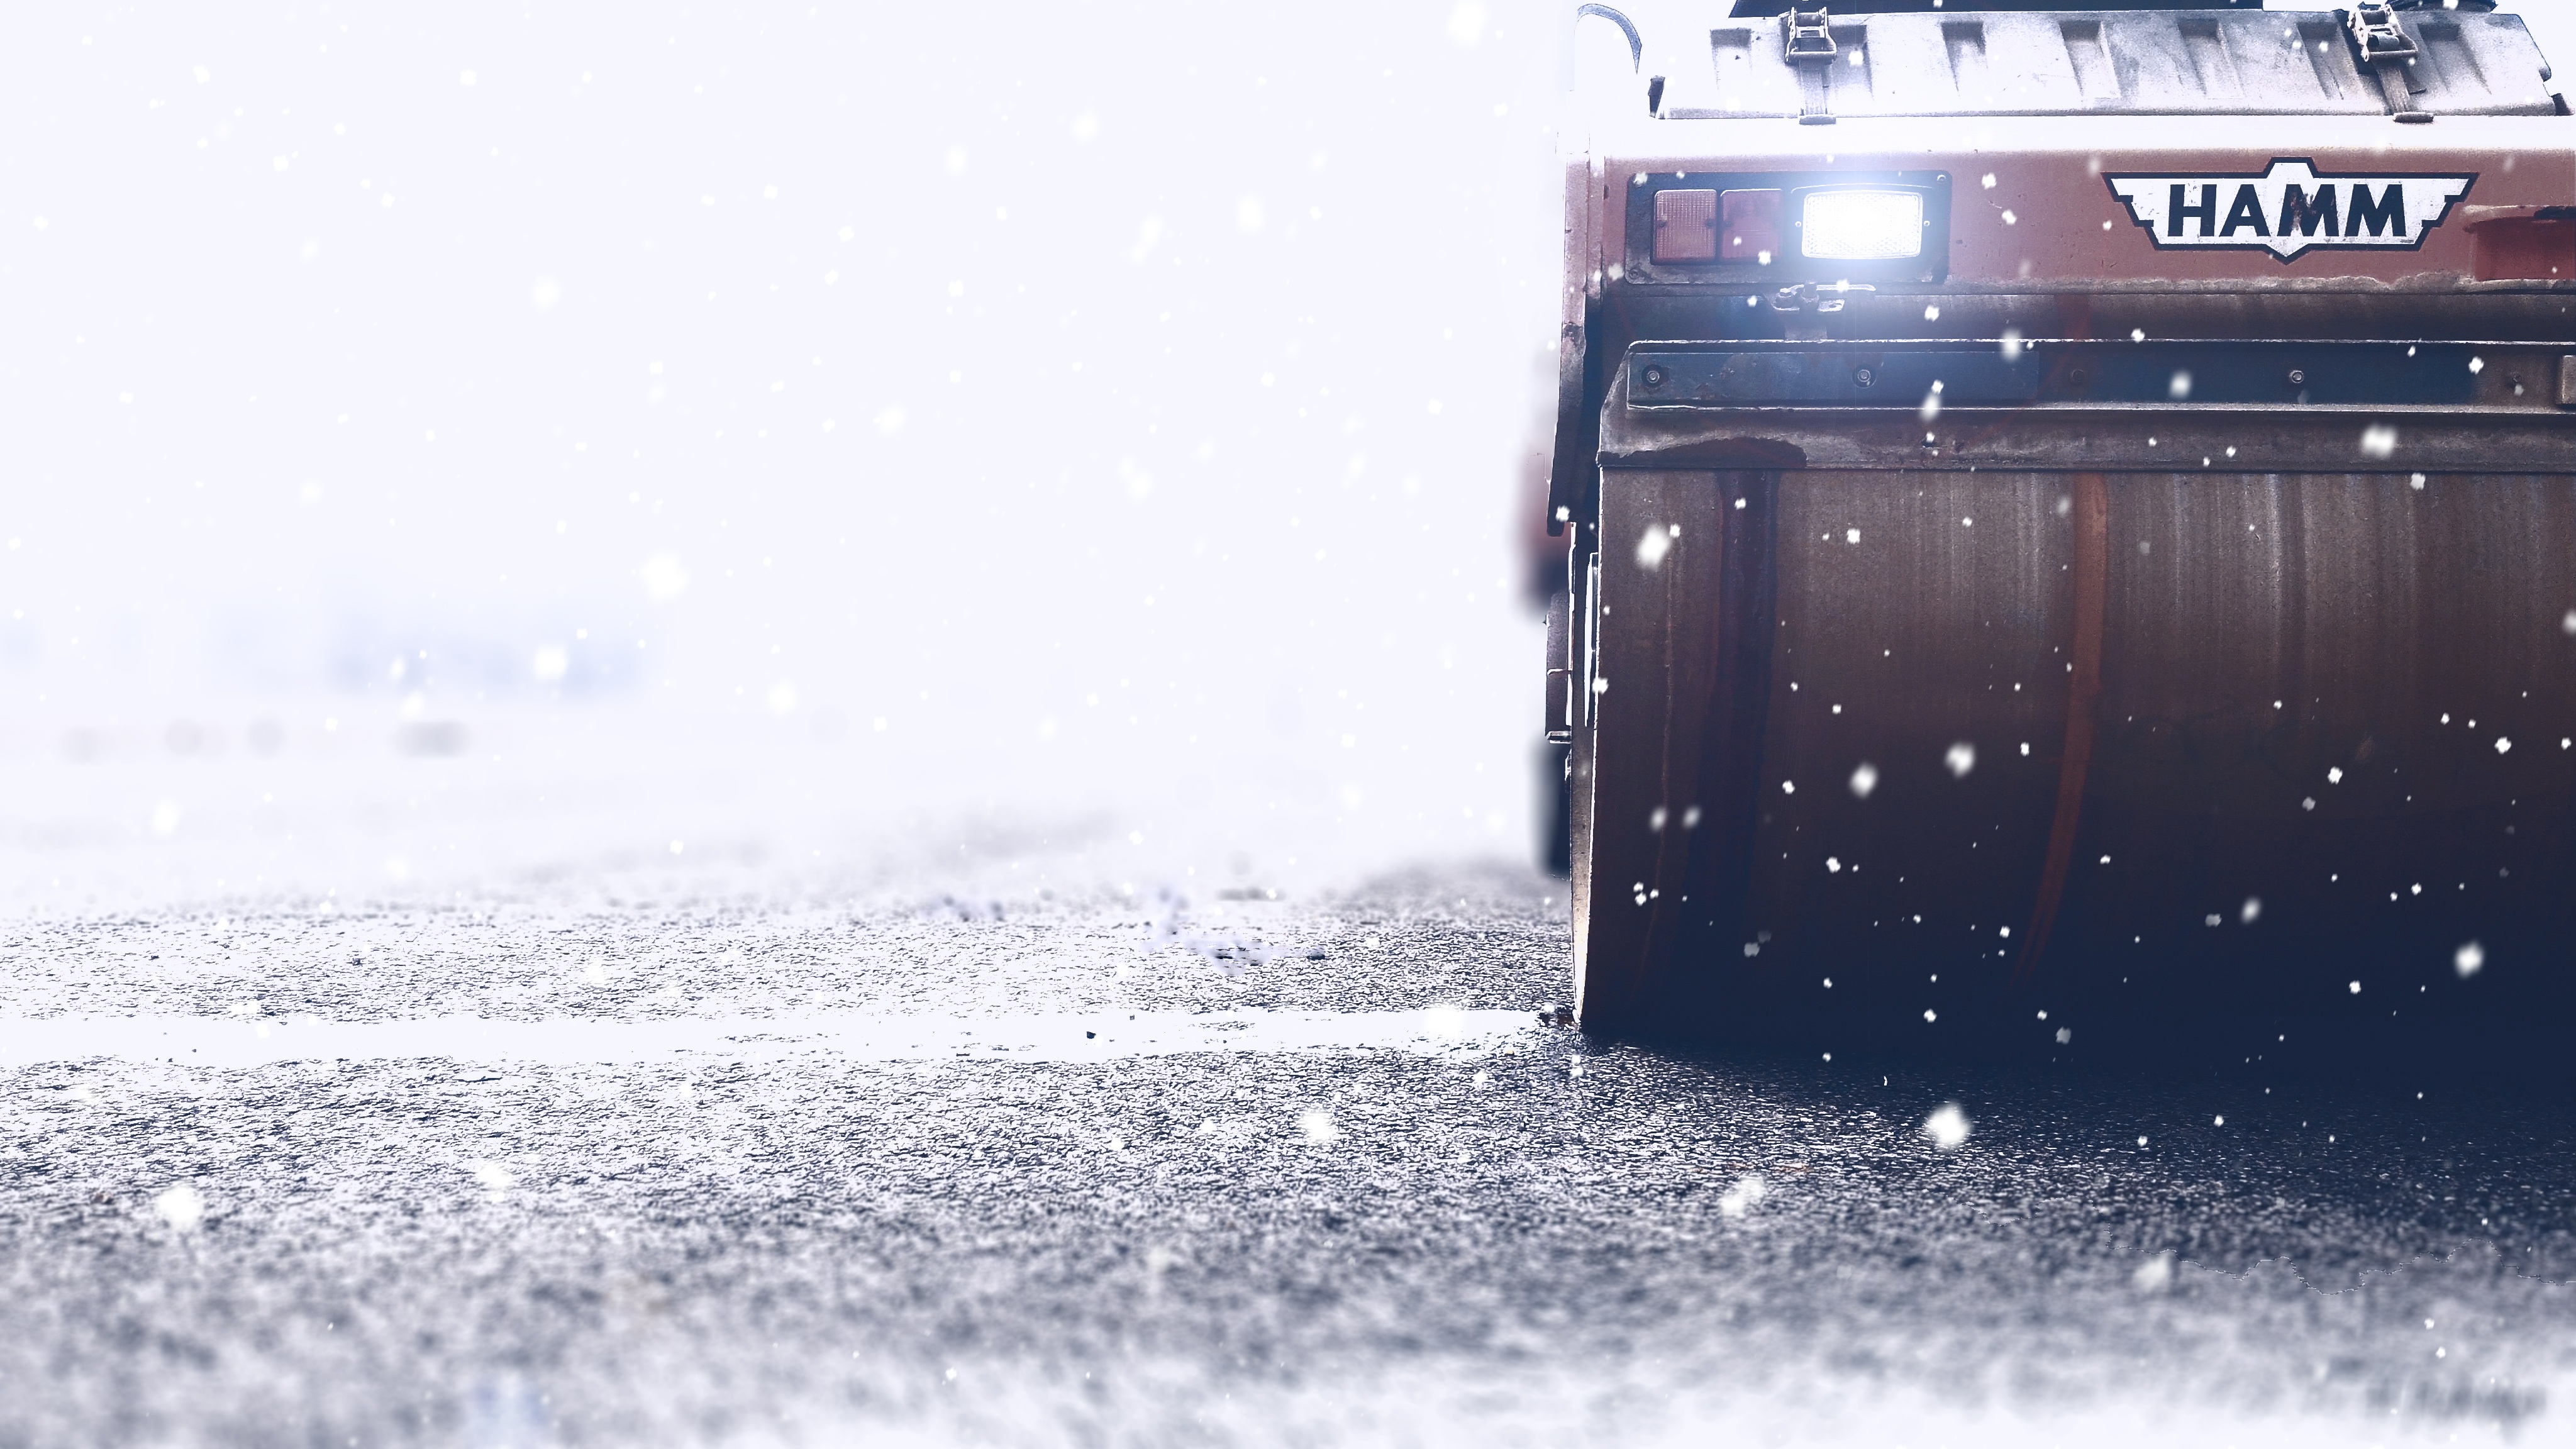
water, snow, winter, light, road, white, wheel, highway, frost, asphalt, ice, construction, vehicle, motor vehicle, snowfall, roller, heavy, freezing, automotive exterior, automotive tire